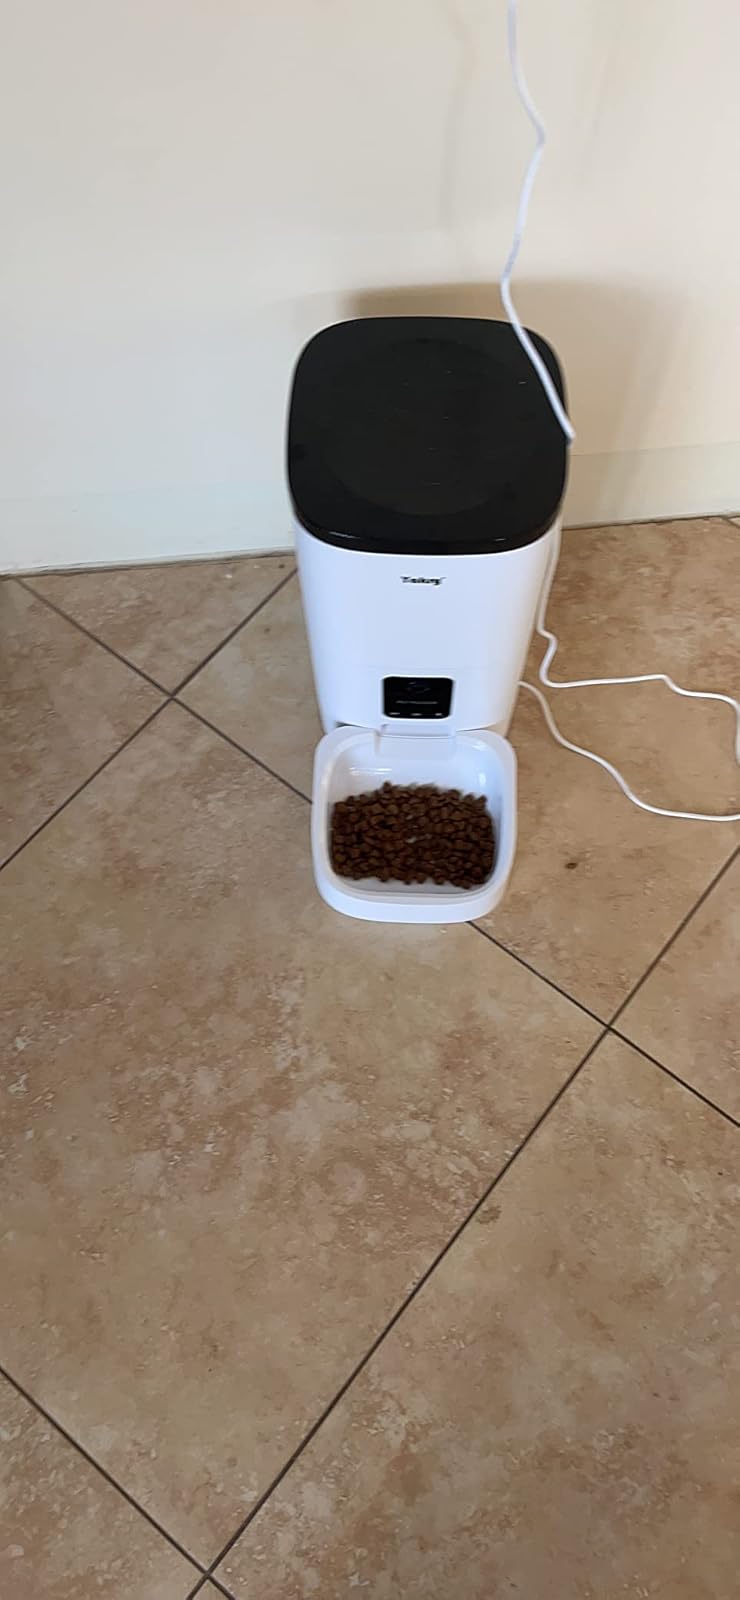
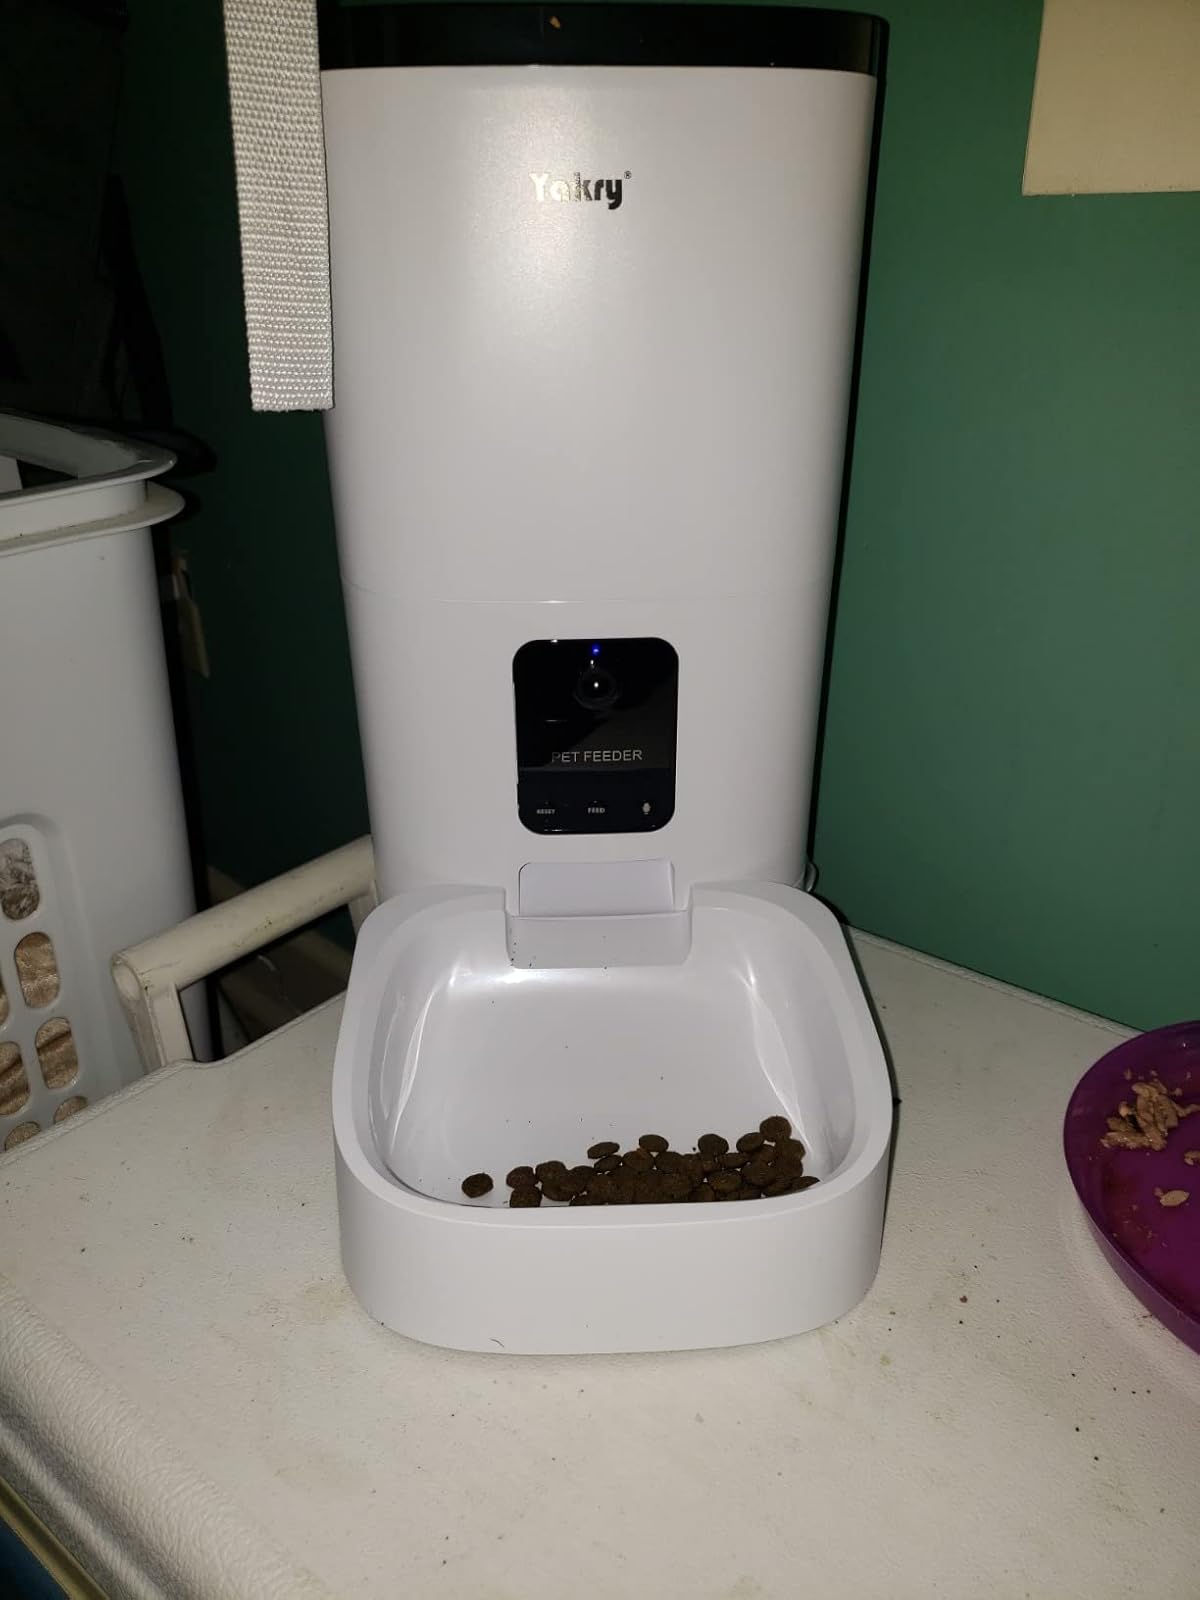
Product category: items_feeder
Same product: yes